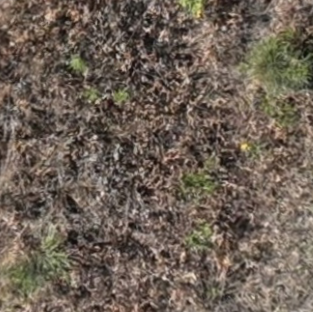
Month: july